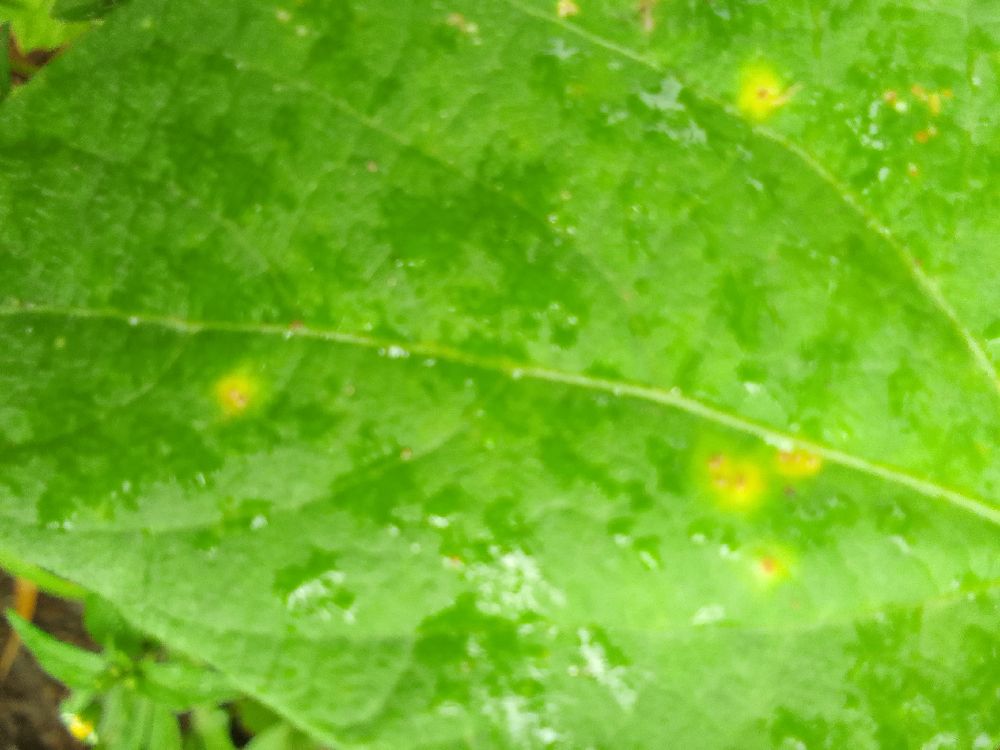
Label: rust